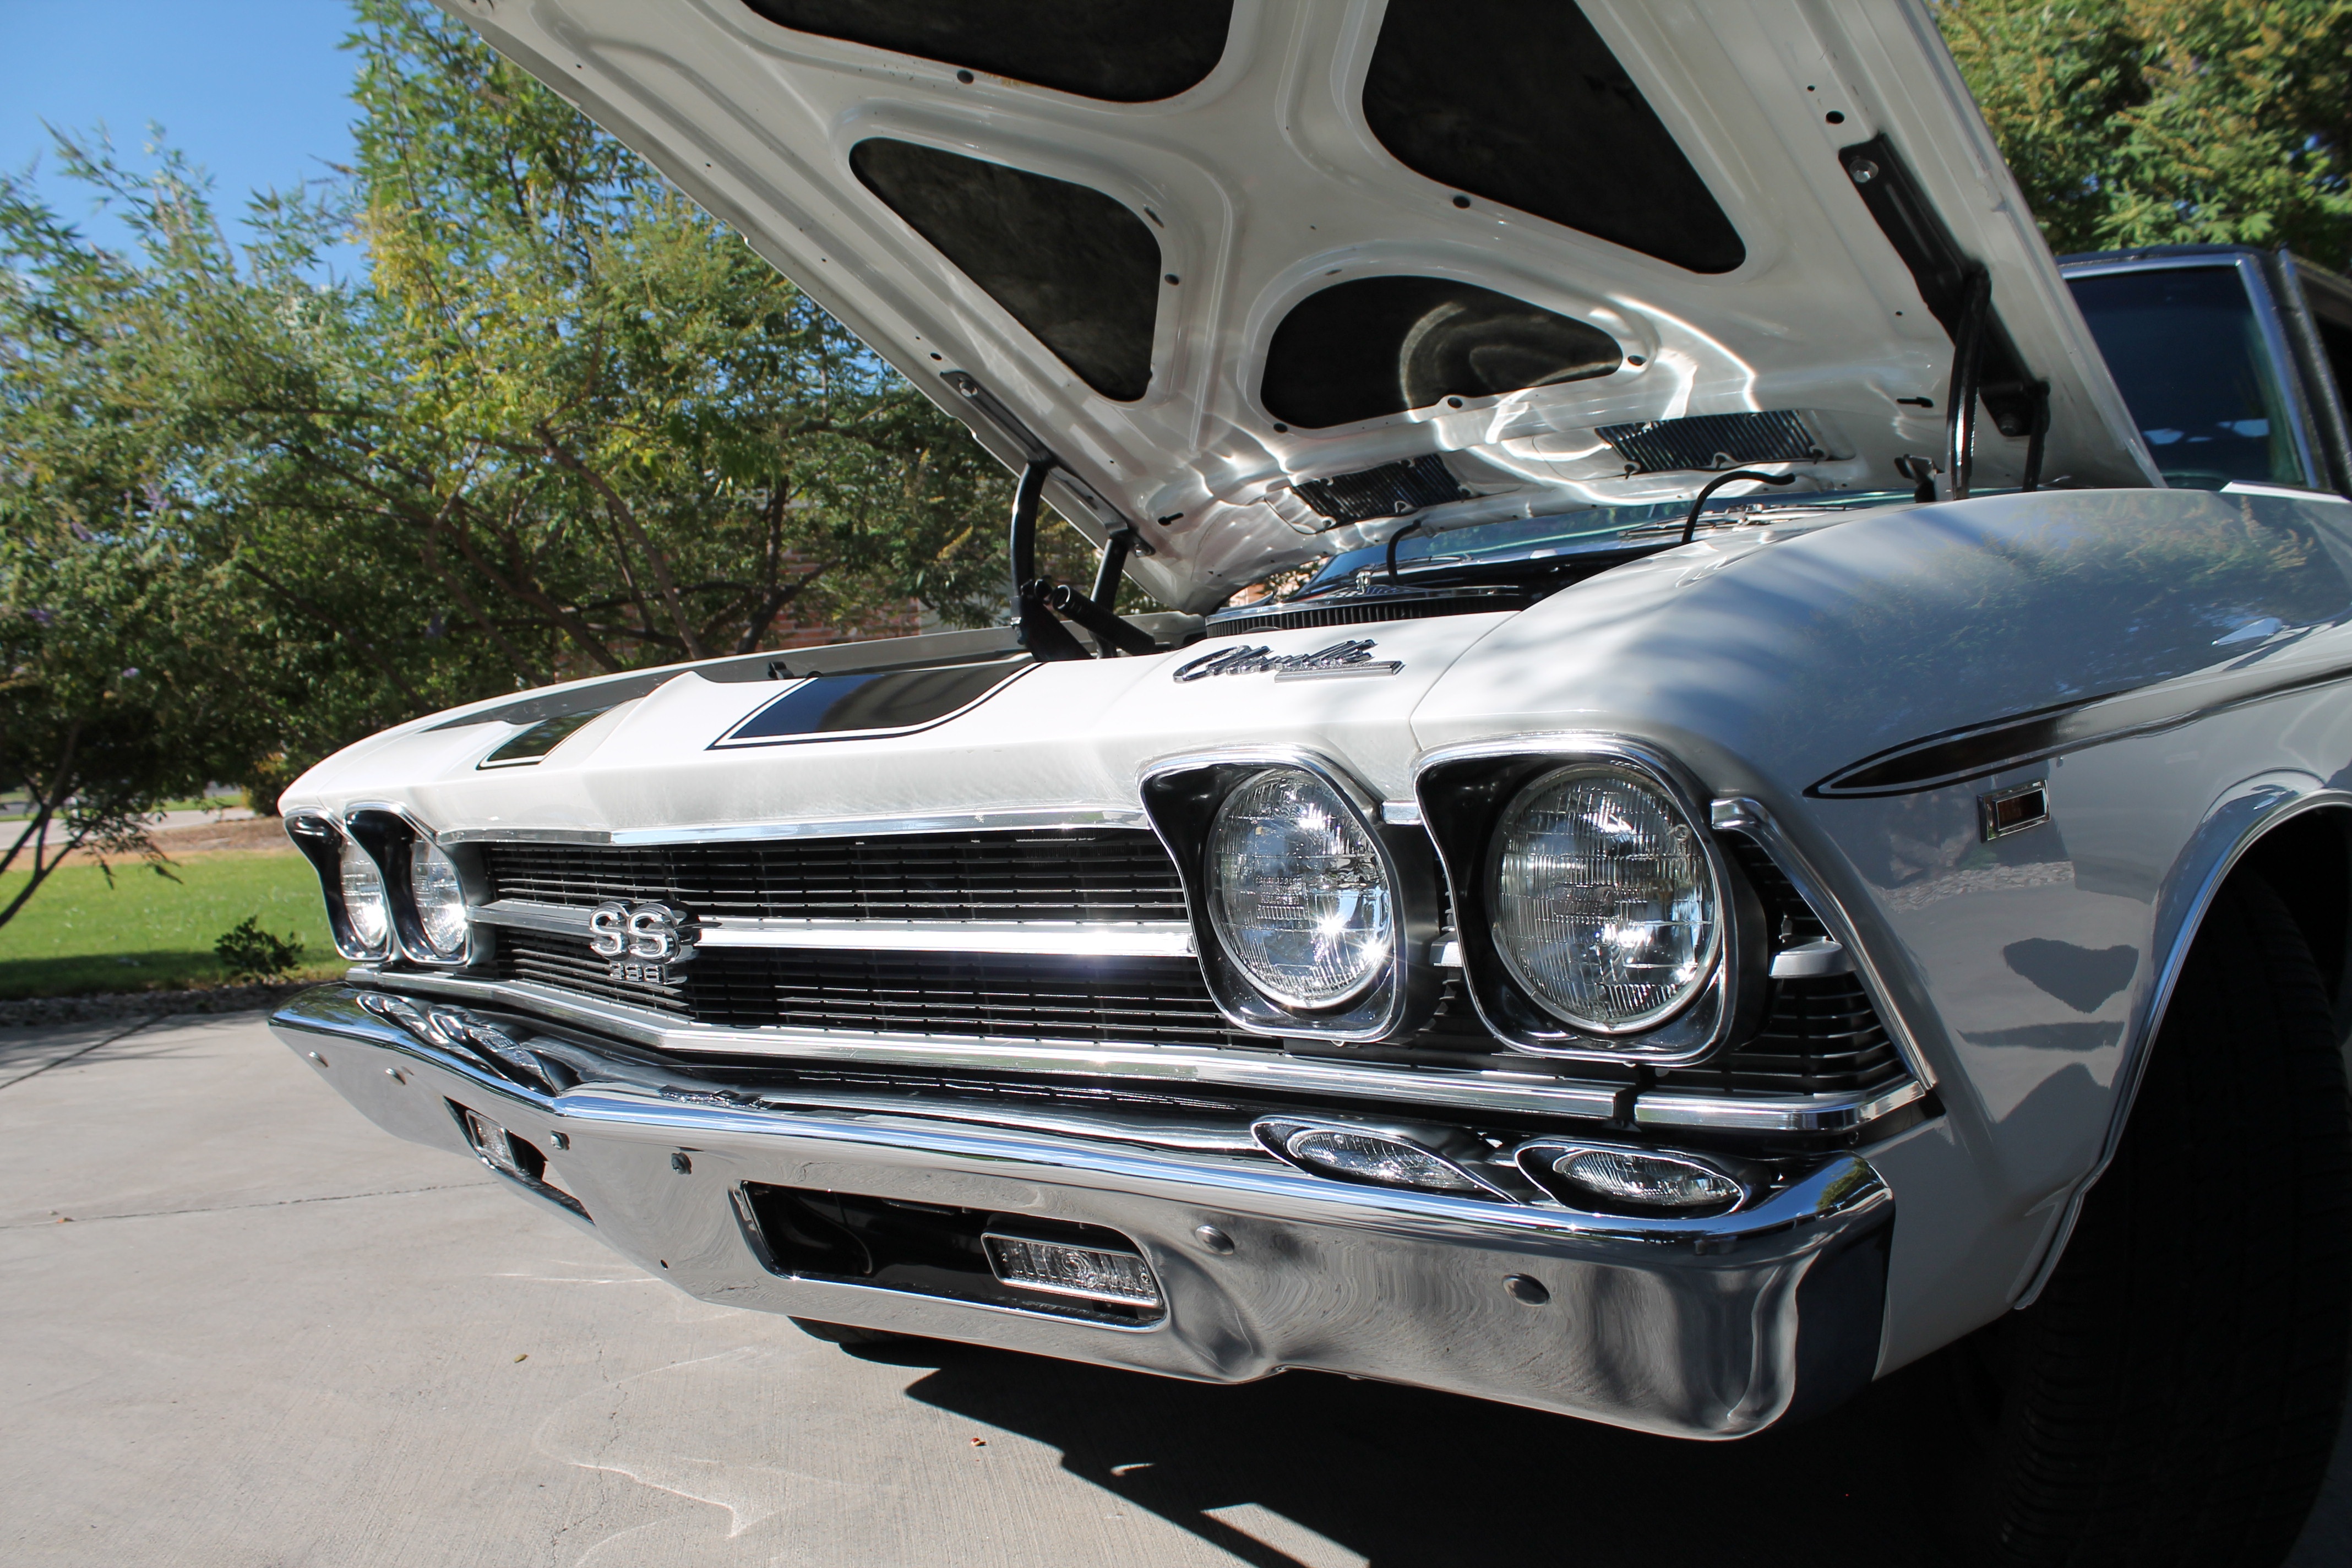
car, vintage, wheel, automobile, old, transport, vehicle, drive, auto, machine, automotive, hood, headlamp, bumper, muscle car, american, chrome, headlights, design, sedan, style, classic, chevrolet, shiny, antique car, land vehicle, automobile make, automotive exterior, compact car